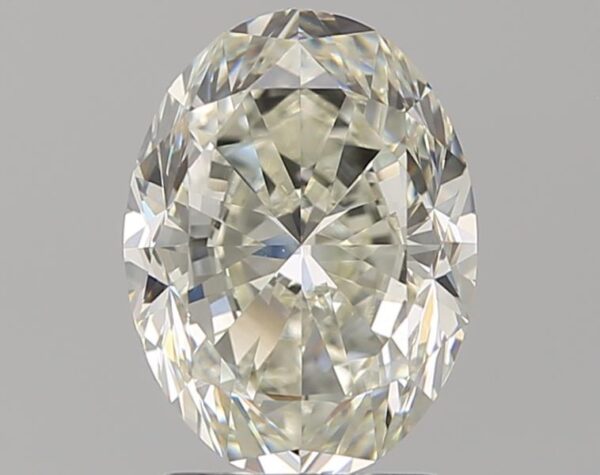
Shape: oval
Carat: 2
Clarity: VS1
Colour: J
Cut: VG
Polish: EX
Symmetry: EX
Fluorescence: ST
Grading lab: GIA
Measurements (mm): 9.13 x 6.86 x 4.51